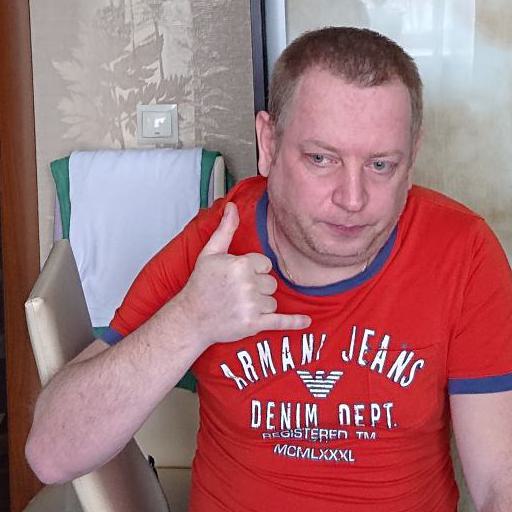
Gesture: call